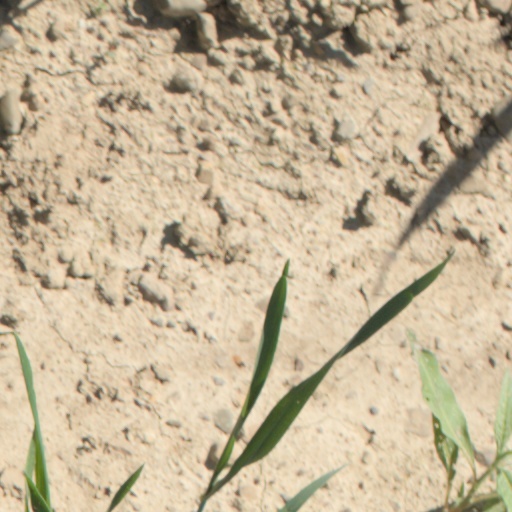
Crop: wheat